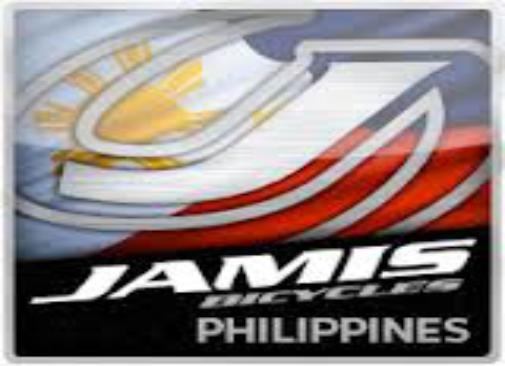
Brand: jamis bicycles
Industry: Transportation